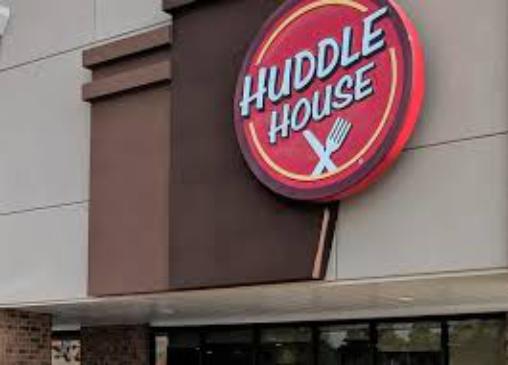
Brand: Huddle House
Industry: Food